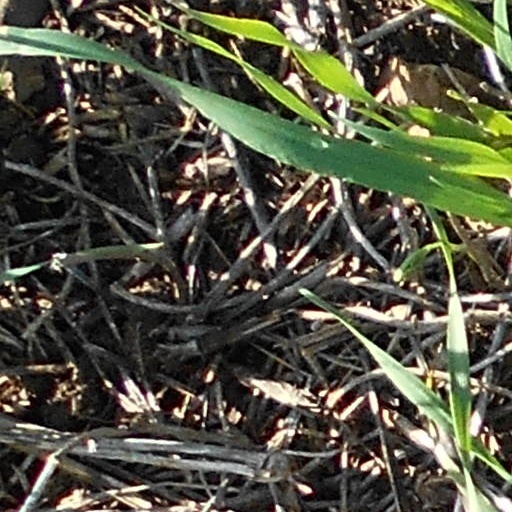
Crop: wheat